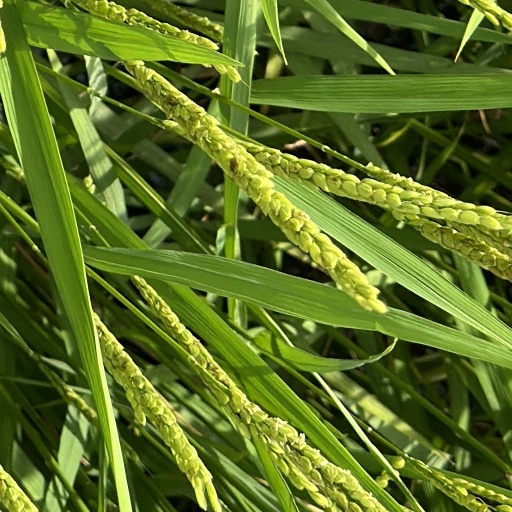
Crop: rice